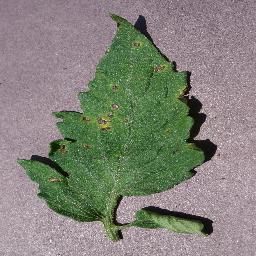
Label: Tomato___Septoria_leaf_spot